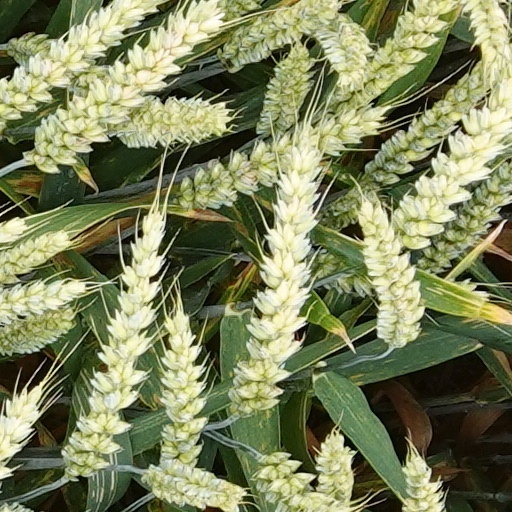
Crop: wheat